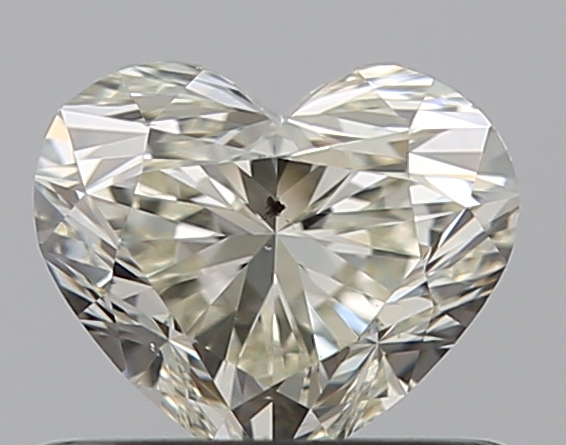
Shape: heart
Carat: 0.51
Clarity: SI1
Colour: L
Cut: EX
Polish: EX
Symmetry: VG
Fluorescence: F
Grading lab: GIA
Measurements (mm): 4.64 x 5.48 x 3.33